Corporate debt bubble

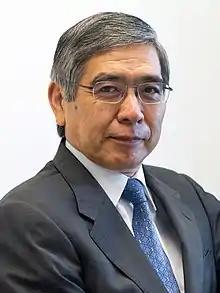
Haruhiko Kuroda, Governor of the Bank of Japan, oversaw increased buying of corporate paper and longer-term debt in March and April 2020.

Several financial commentators expressed alarm at the economic fallout of the COVID-19 pandemic and related collapse of the agreement between OPEC and non-OPEC producers, particularly Russia, to prop up crude oil prices and resulting stock market crash during the week of 9 March 2020. The concern is that this economic instability may initiate the collapse of the corporate debt bubble. The total economic debt owed by non-financial companies in early March was $13 trillion worldwide, of which about $9.6 trillion was in the U.S. The Chief Investment Officer of Guggenheim Partners noted on 9 March 2020, "the overleveraged corporate sector [is] about to face the prospect that new-issue bond markets may seize up, as they did last week, and that even seemingly sound companies will find credit expensive or difficult to obtain ... Our estimate is that there is potentially as much as a trillion dollars of high-grade bonds heading to junk. That supply would swamp the high yield market as it would double the size of the below investment grade bond market. That alone would widen [yield] spreads even without the effect of increasing defaults." At end of the trading day on 9 March the yield spread for junk bonds reached 6.68% from a low of 3.49% on 6 January, as sellers attempted to lure cautious traders with higher yields. The bonds of firms in the energy sector, who make up about 10% of the total junk bond market and were particularly exposed to the Saudi-Russian oil price war, suffered large yield spreads. A debt default by energy companies would harm the regional banks of Texas and Oklahoma, potentially causing a chain reaction through the corporate bond market.